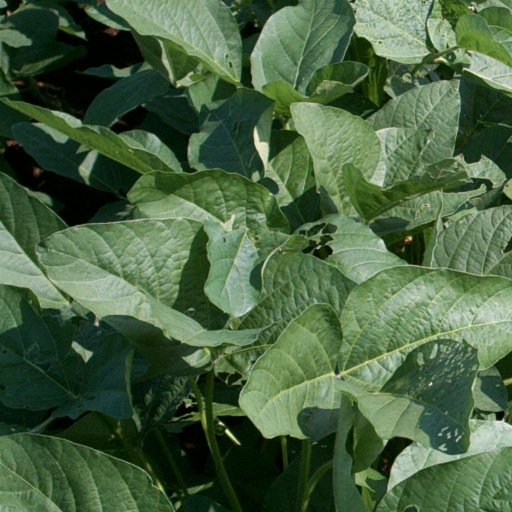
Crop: soybean